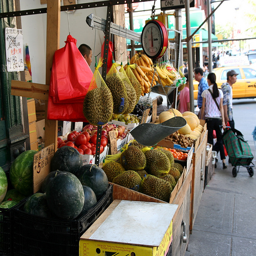
A market filled with fresh fruits and produce.
There is a fruit and vegetable stand on the corner of the street.
A fruit stand has fruit in boxes and also hanging up.
An assortment of fruits in fruit stands on the street.
A fruit stand on the sidewalk with many delectable selections.